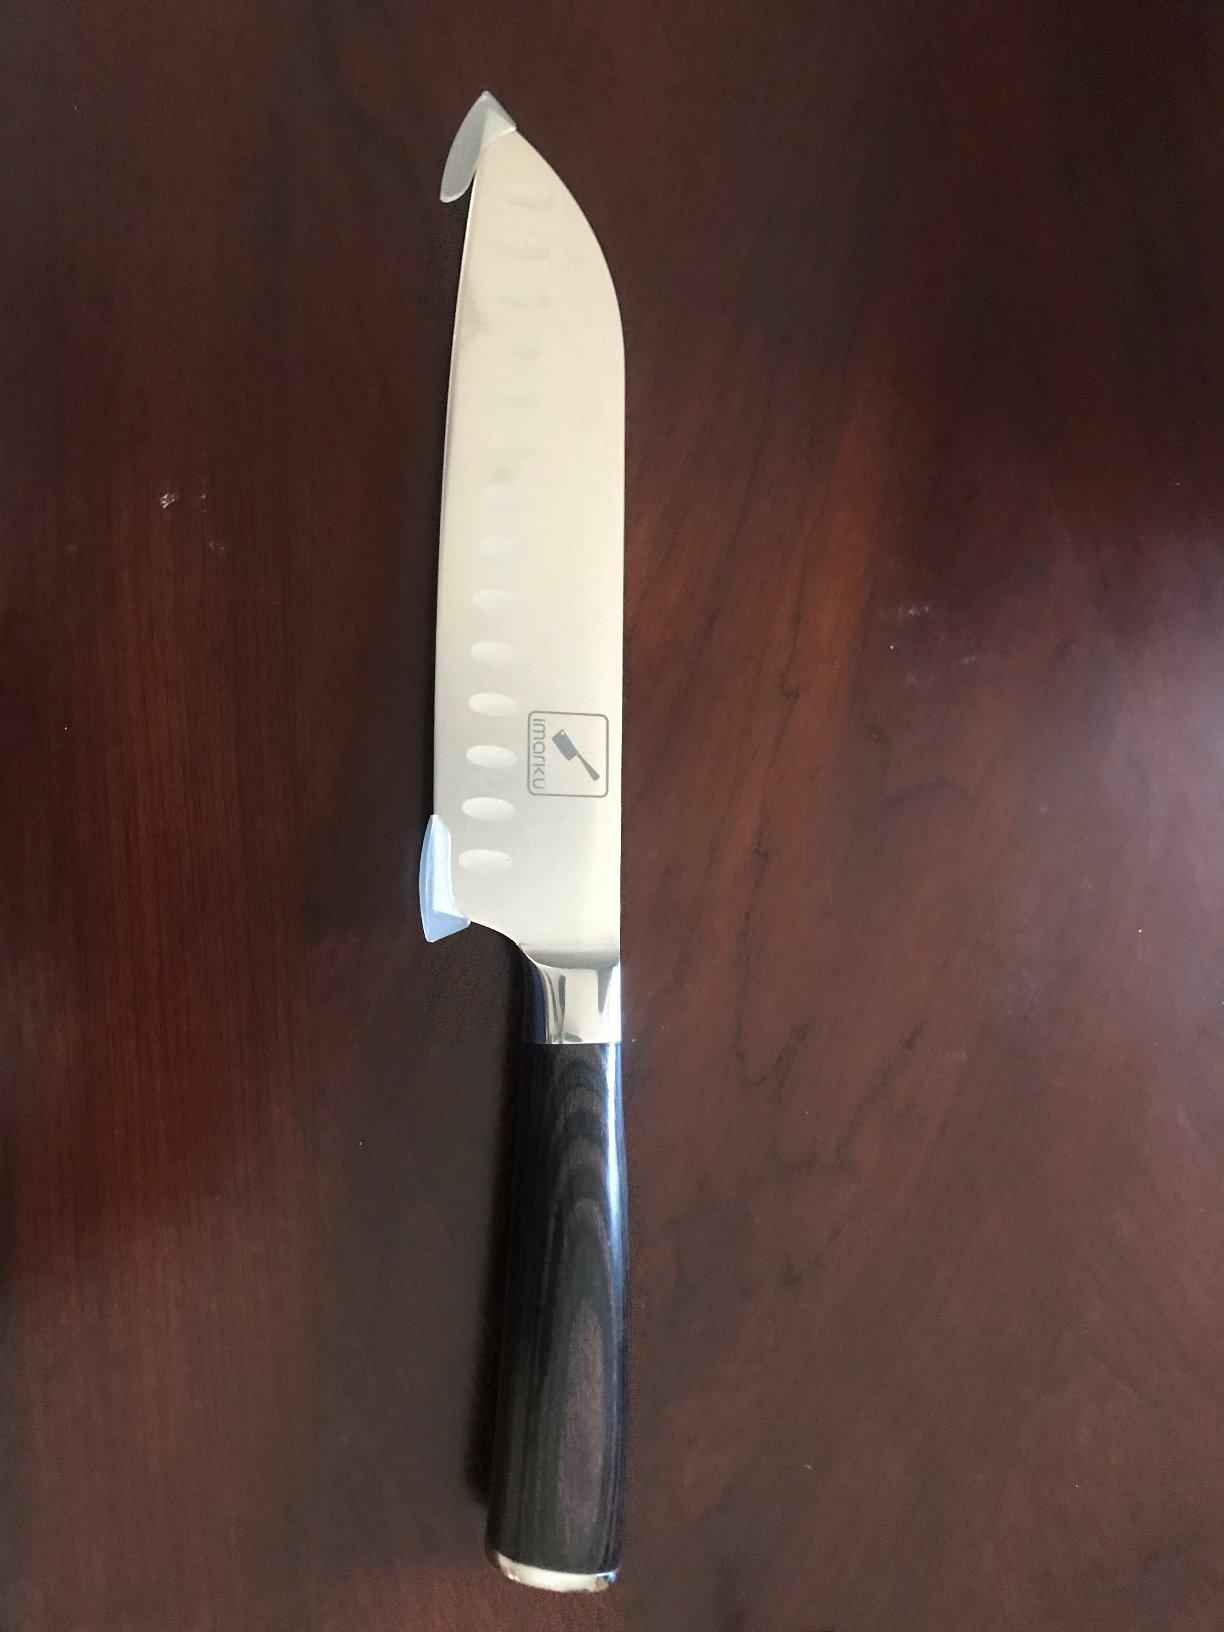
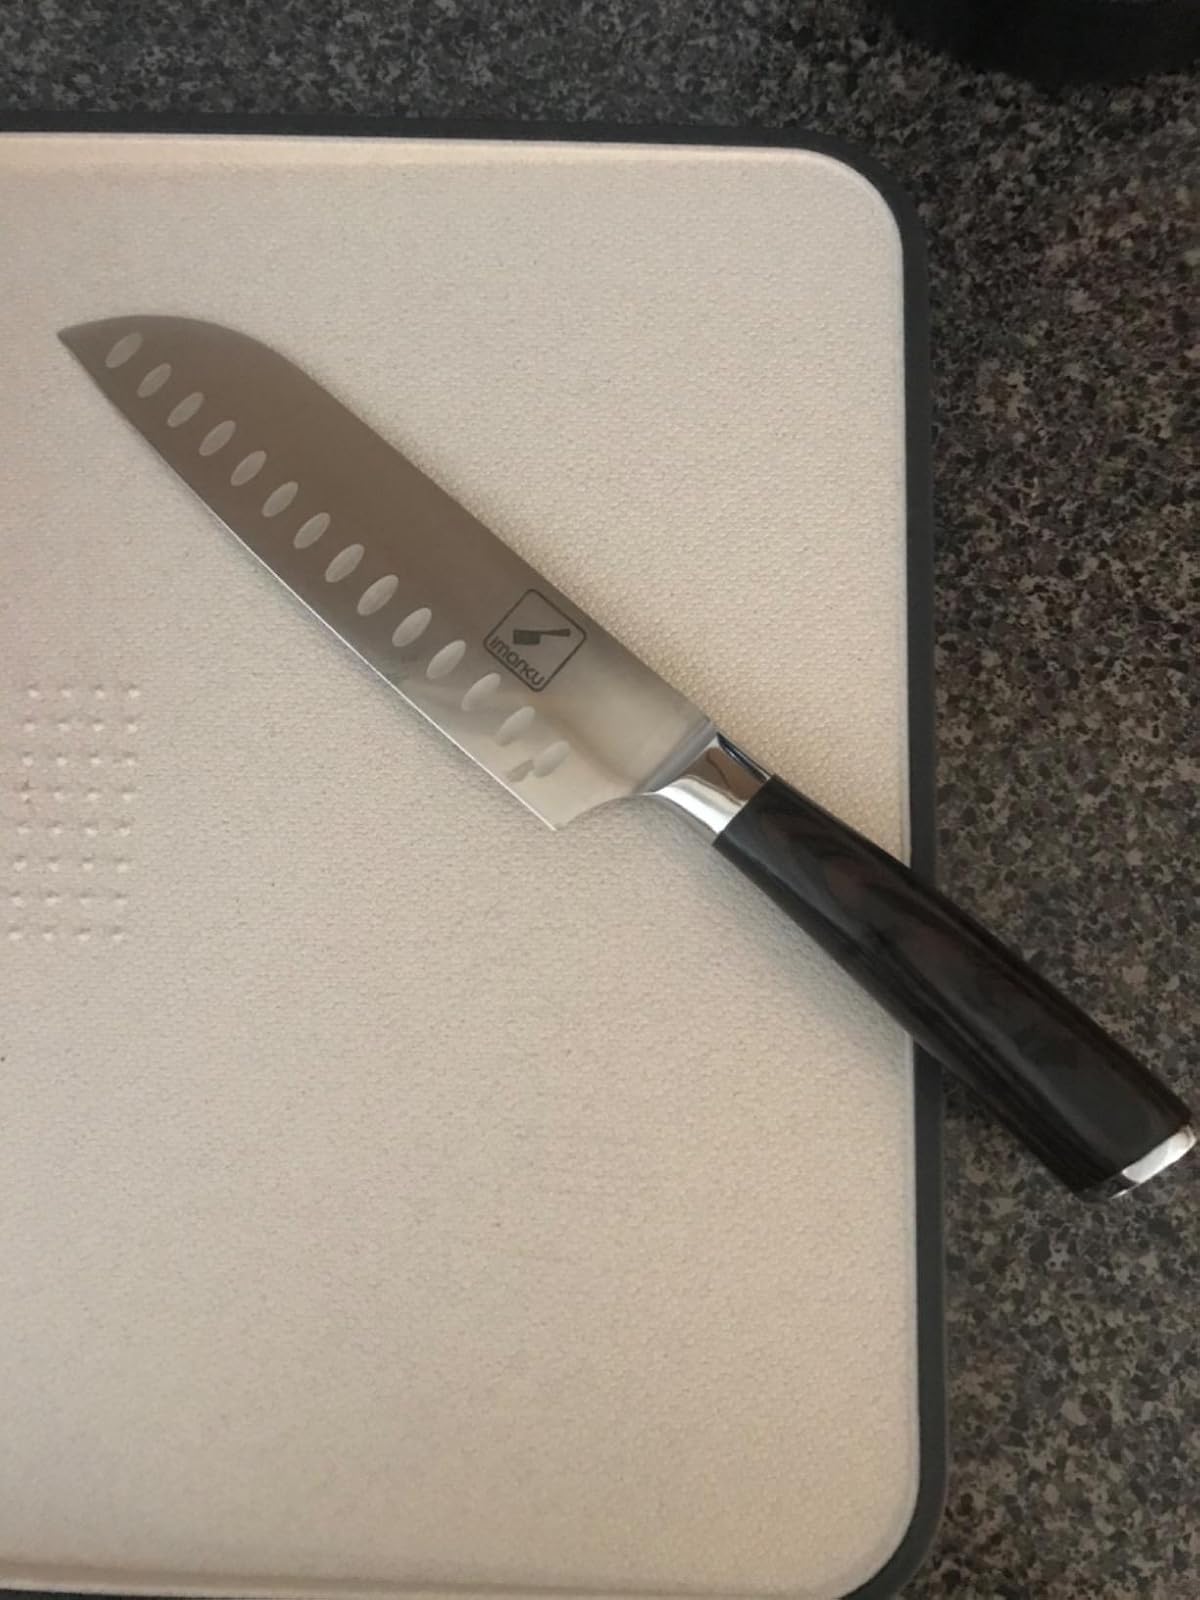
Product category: items_knife
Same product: yes